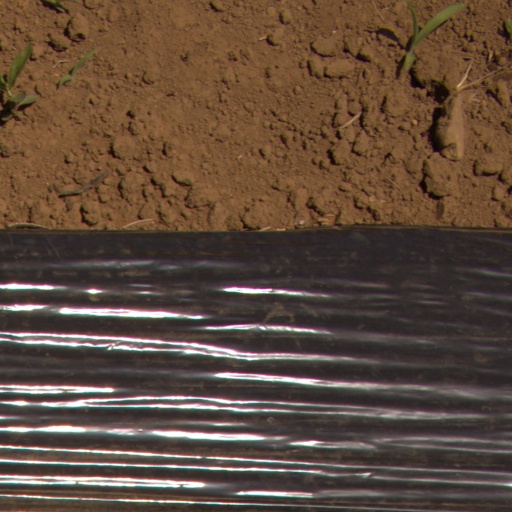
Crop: Jerusalem artichoke